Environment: real
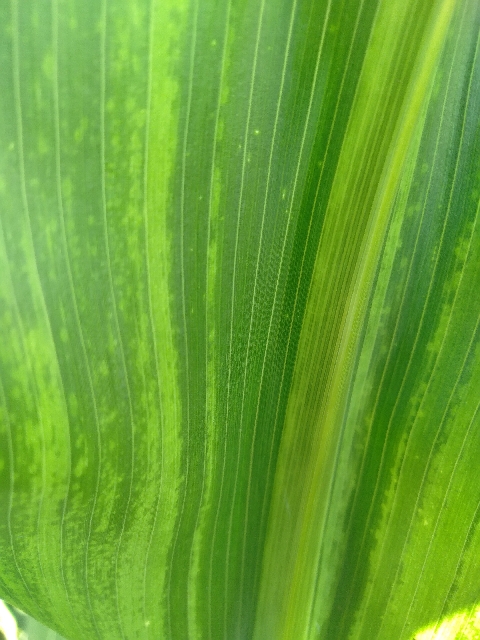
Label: lethal_necrosis